Cambridge Structural Database

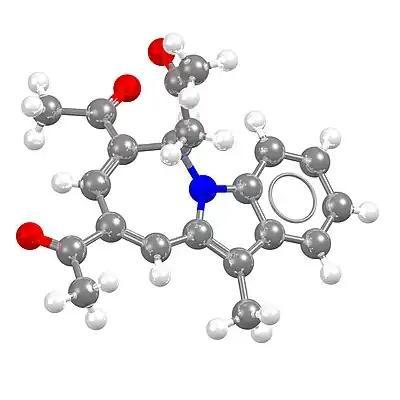
One Millionth Structure Added to CSD, CSD ID: XOPCAJ

The CSD is a widely used repository for small-molecule organic and metal-organic crystal structures for scientists. Structures deposited with Cambridge Crystallographic Data Centre (CCDC) are publicly available for download at the point of publication or at consent from the depositor. They are also scientifically enriched and included in the database used by software offered by the centre. Targeted subsets of the CSD are also freely available to support teaching and other activities.